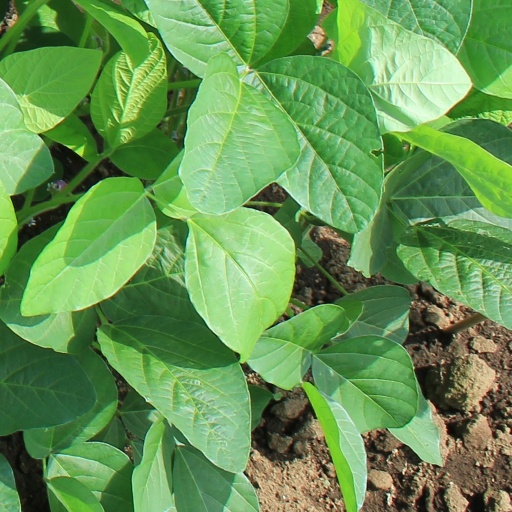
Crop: soybean